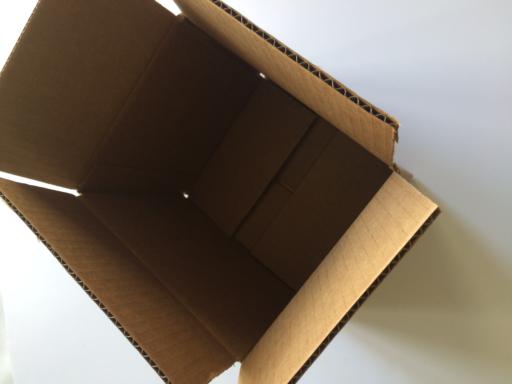
Label: cardboard